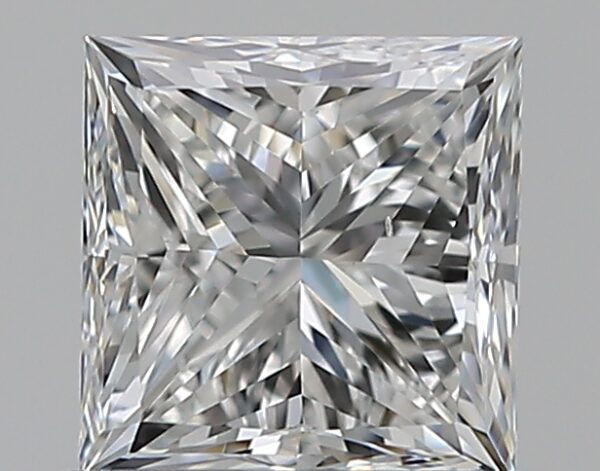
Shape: princess
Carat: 0.7
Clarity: VS2
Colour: F
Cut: VG
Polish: EX
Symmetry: GD
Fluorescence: F
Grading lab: GIA
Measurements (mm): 4.77 x 4.67 x 3.48